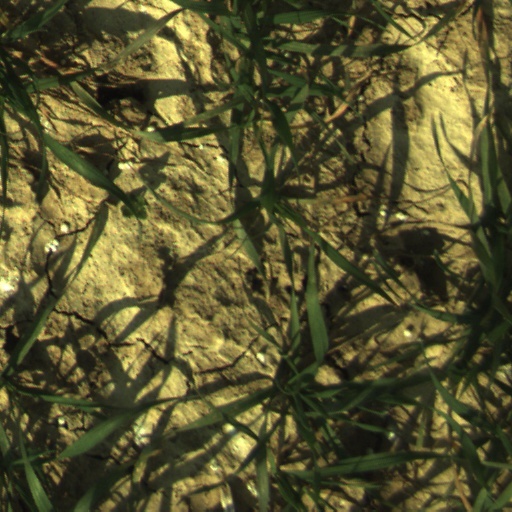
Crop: wheat